Katya Medvedeva

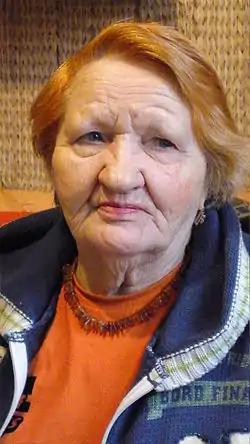
Katya Medvedeva, a Russian naïve painter

Yekaterina (Katya) Medvedeva was born January 10, 1937, in the village Golubino of Novooskolsky District in Belgorod Oblast into a peasant family. Her parents died of starvation in 1947, when she was nine years old, and she was brought up in the Shusha's orphanage of the Nagorno-Karabakh autonomous region Azerbaijan SSR.